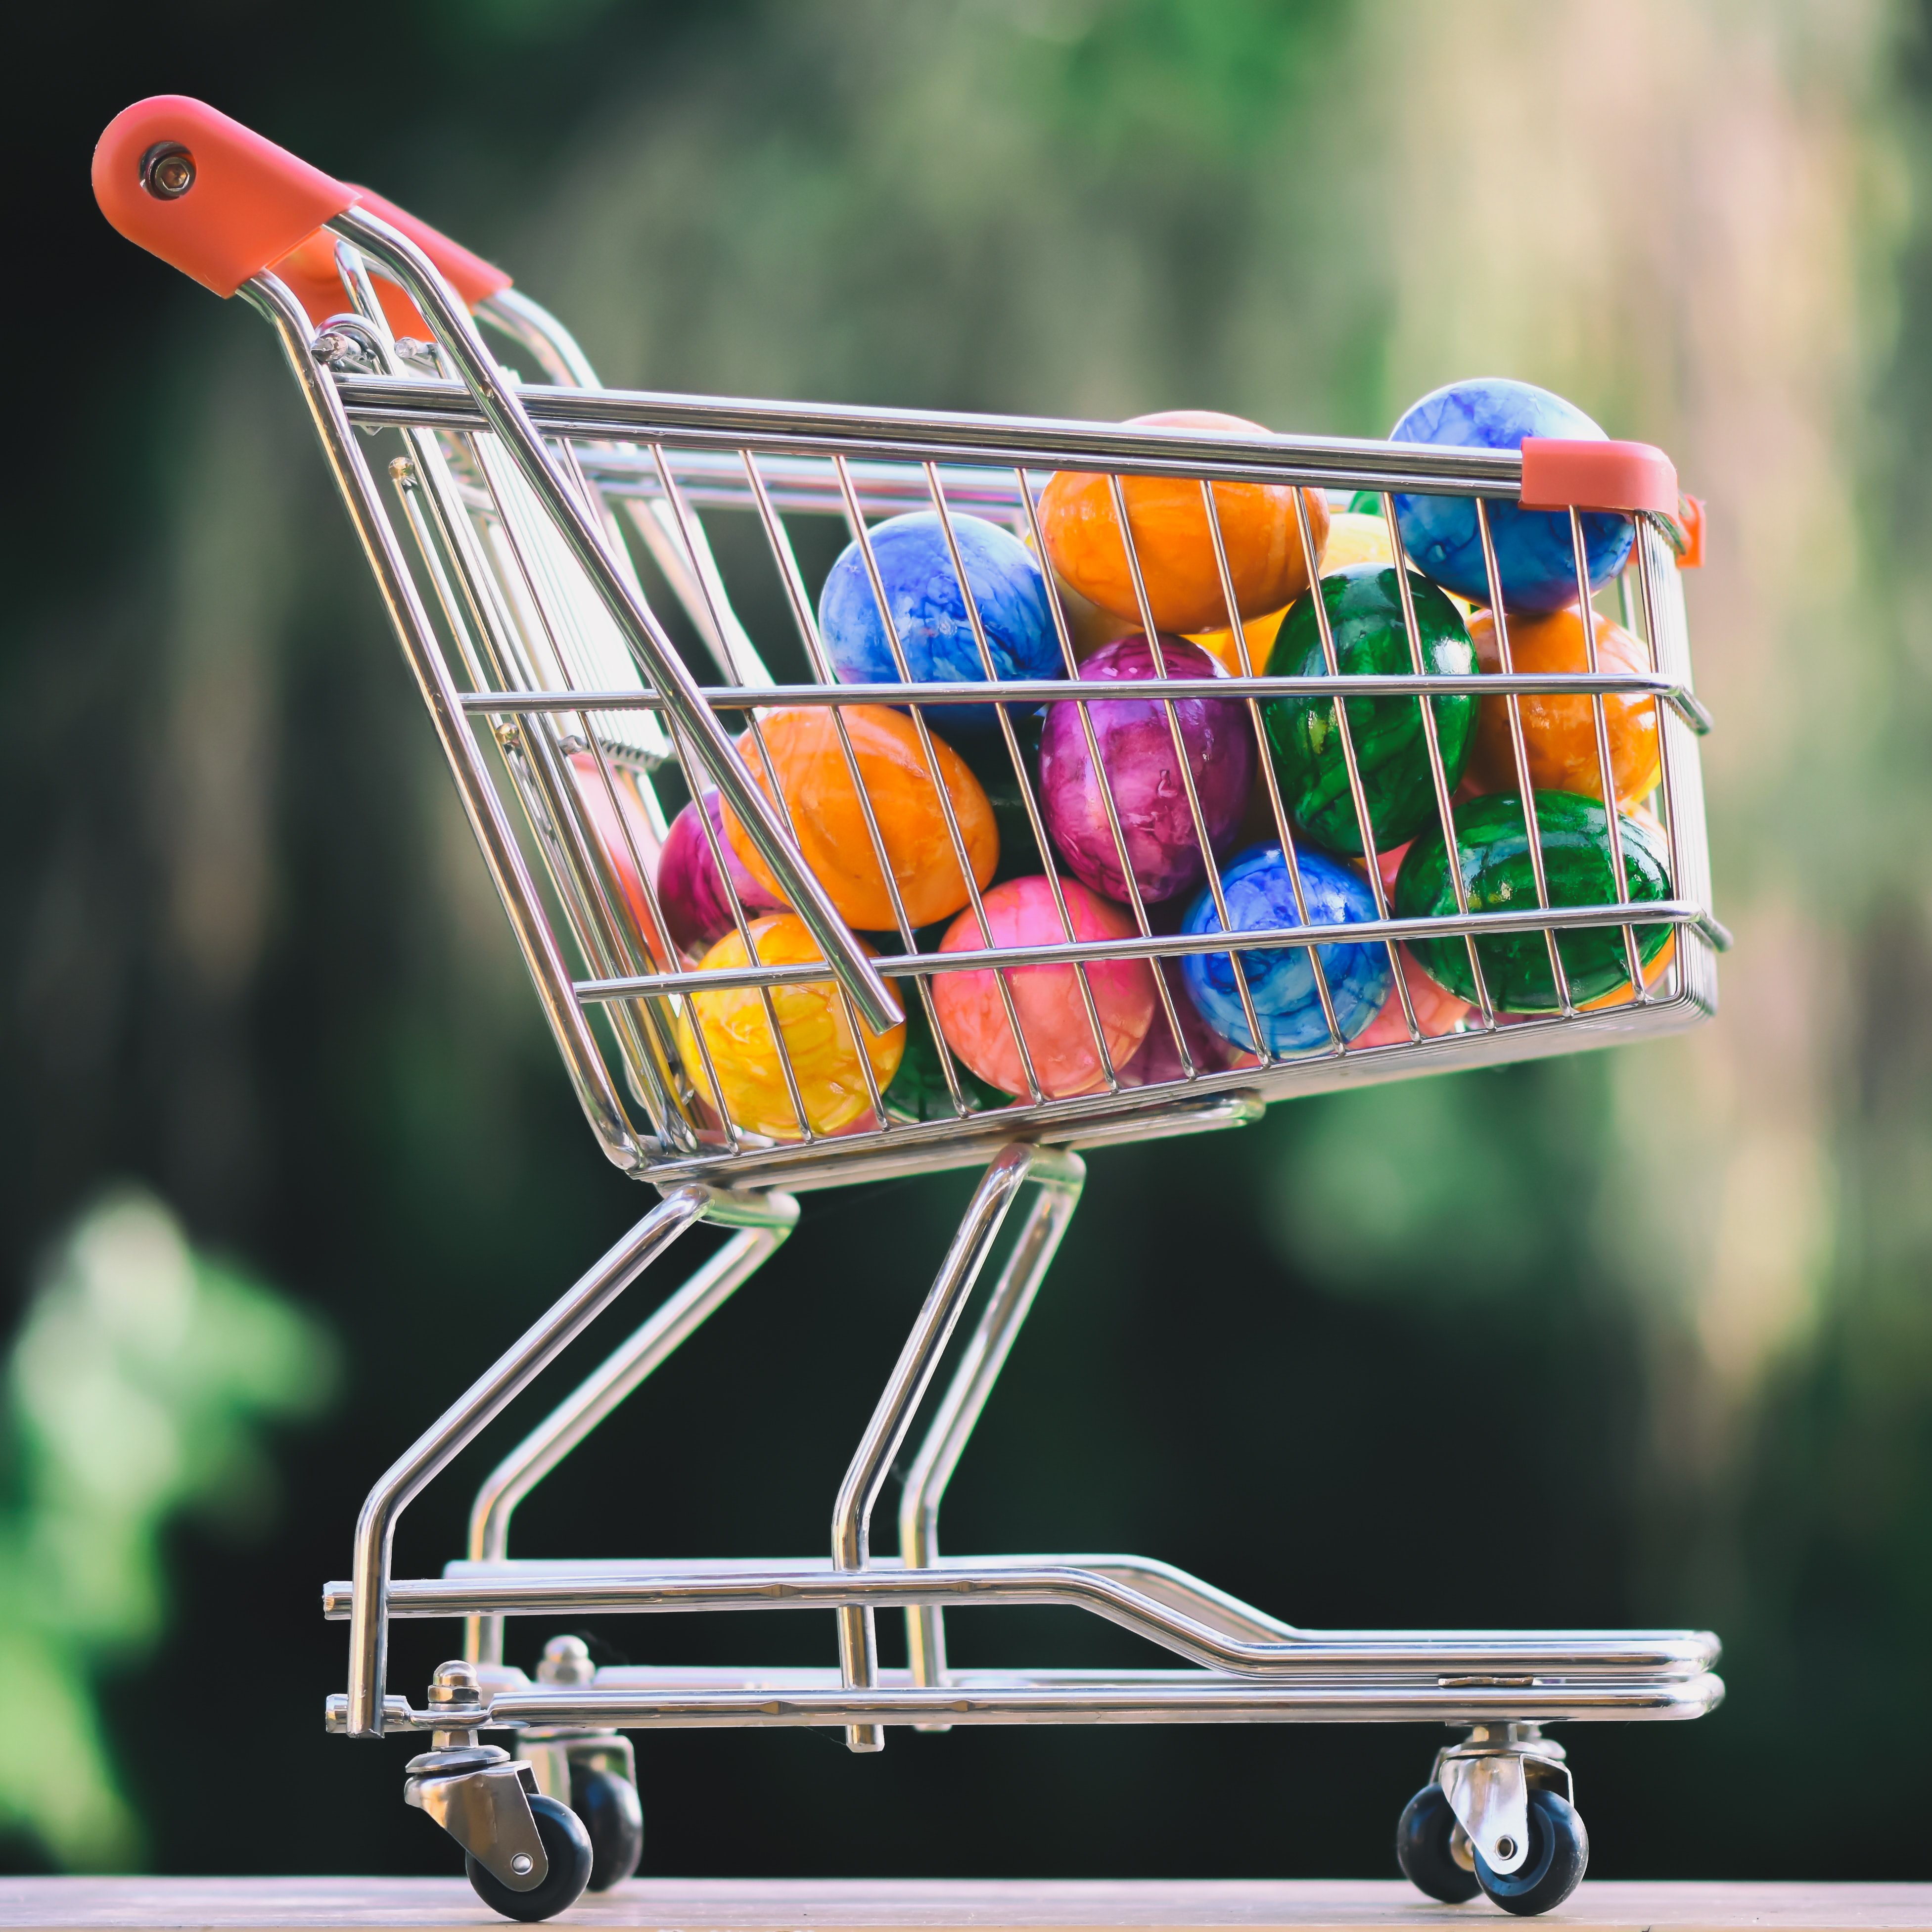
natural, shopping cart, motor vehicle, Pet supply, electric blue, bird supply, fashion accessory, font, art, mesh, magenta, cooking, cart, pattern, basket, rectangle, metal